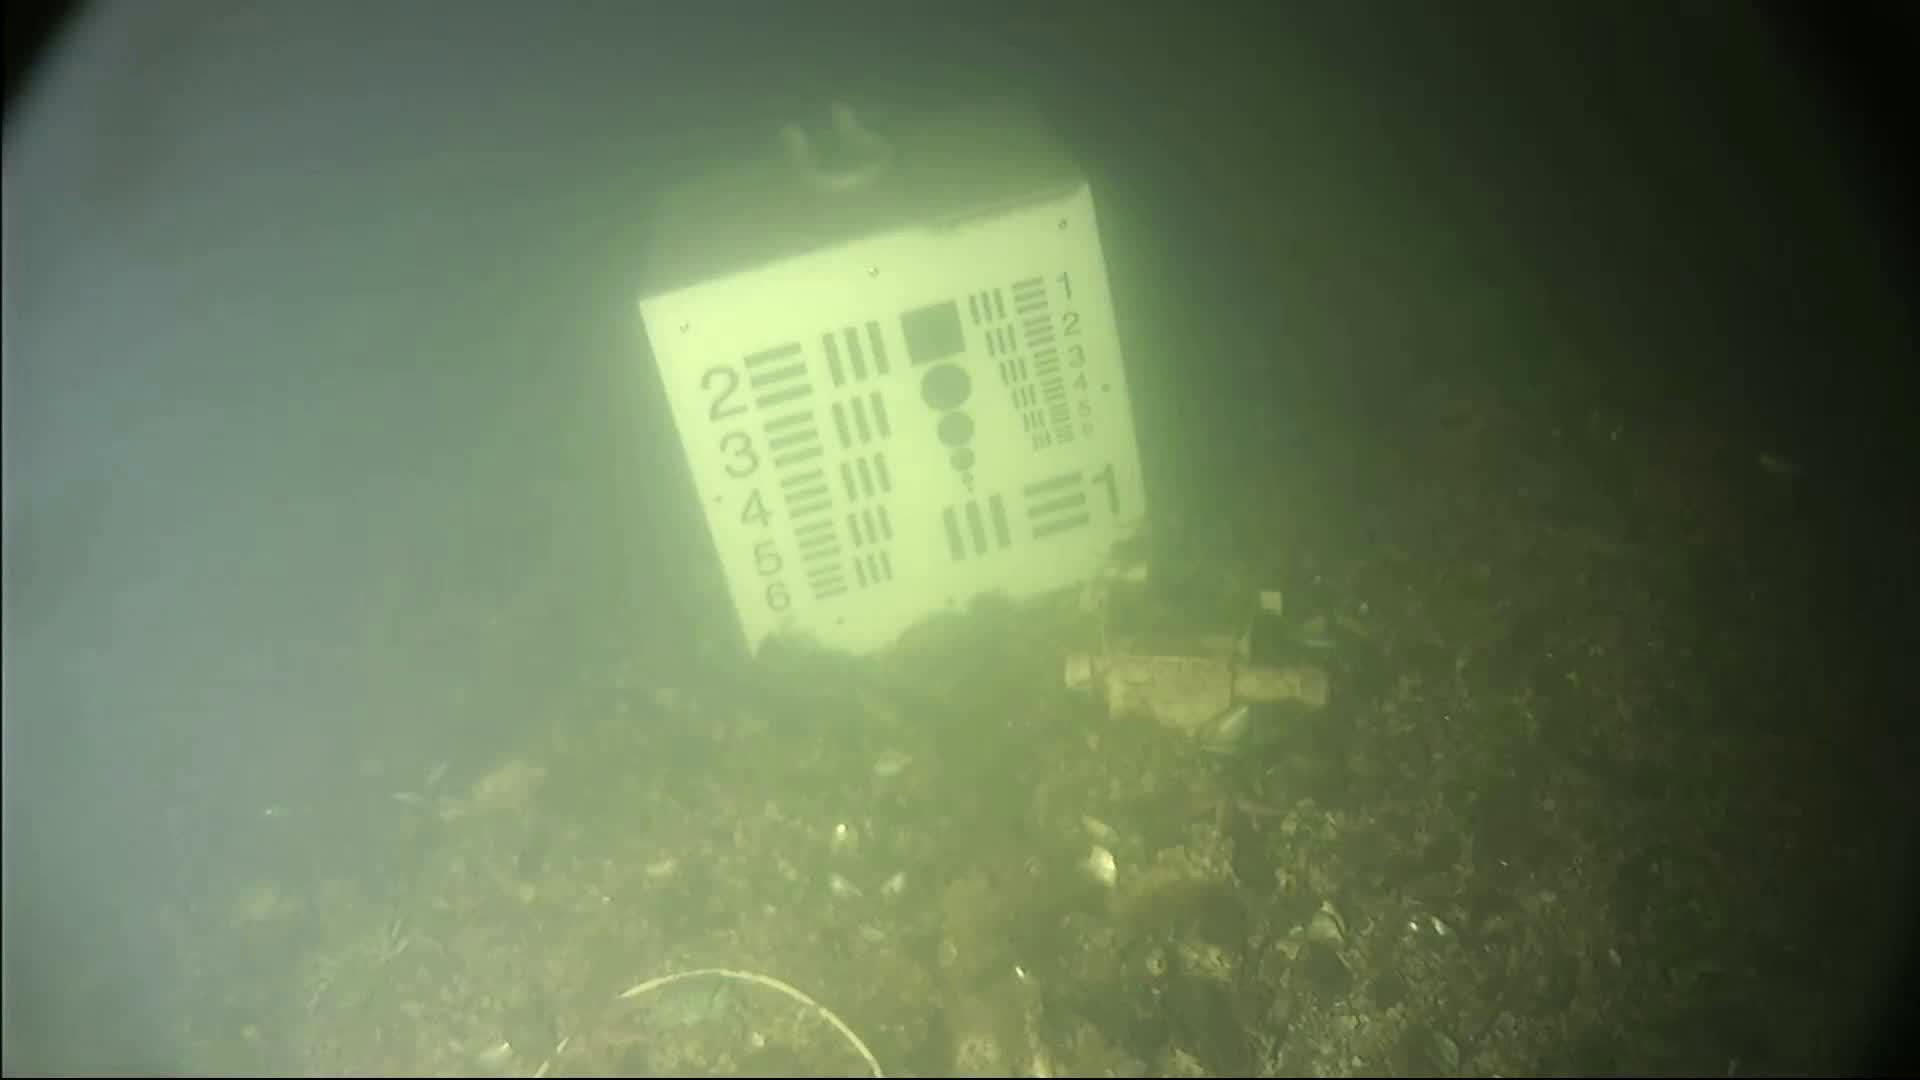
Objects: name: starfish
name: crab